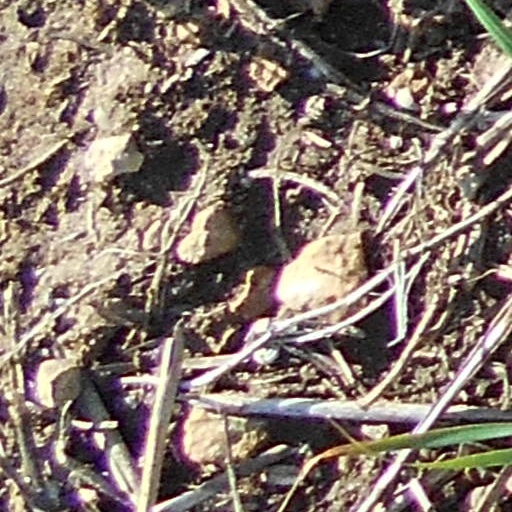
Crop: wheat